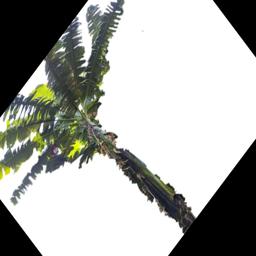
Label: BHIMKOL